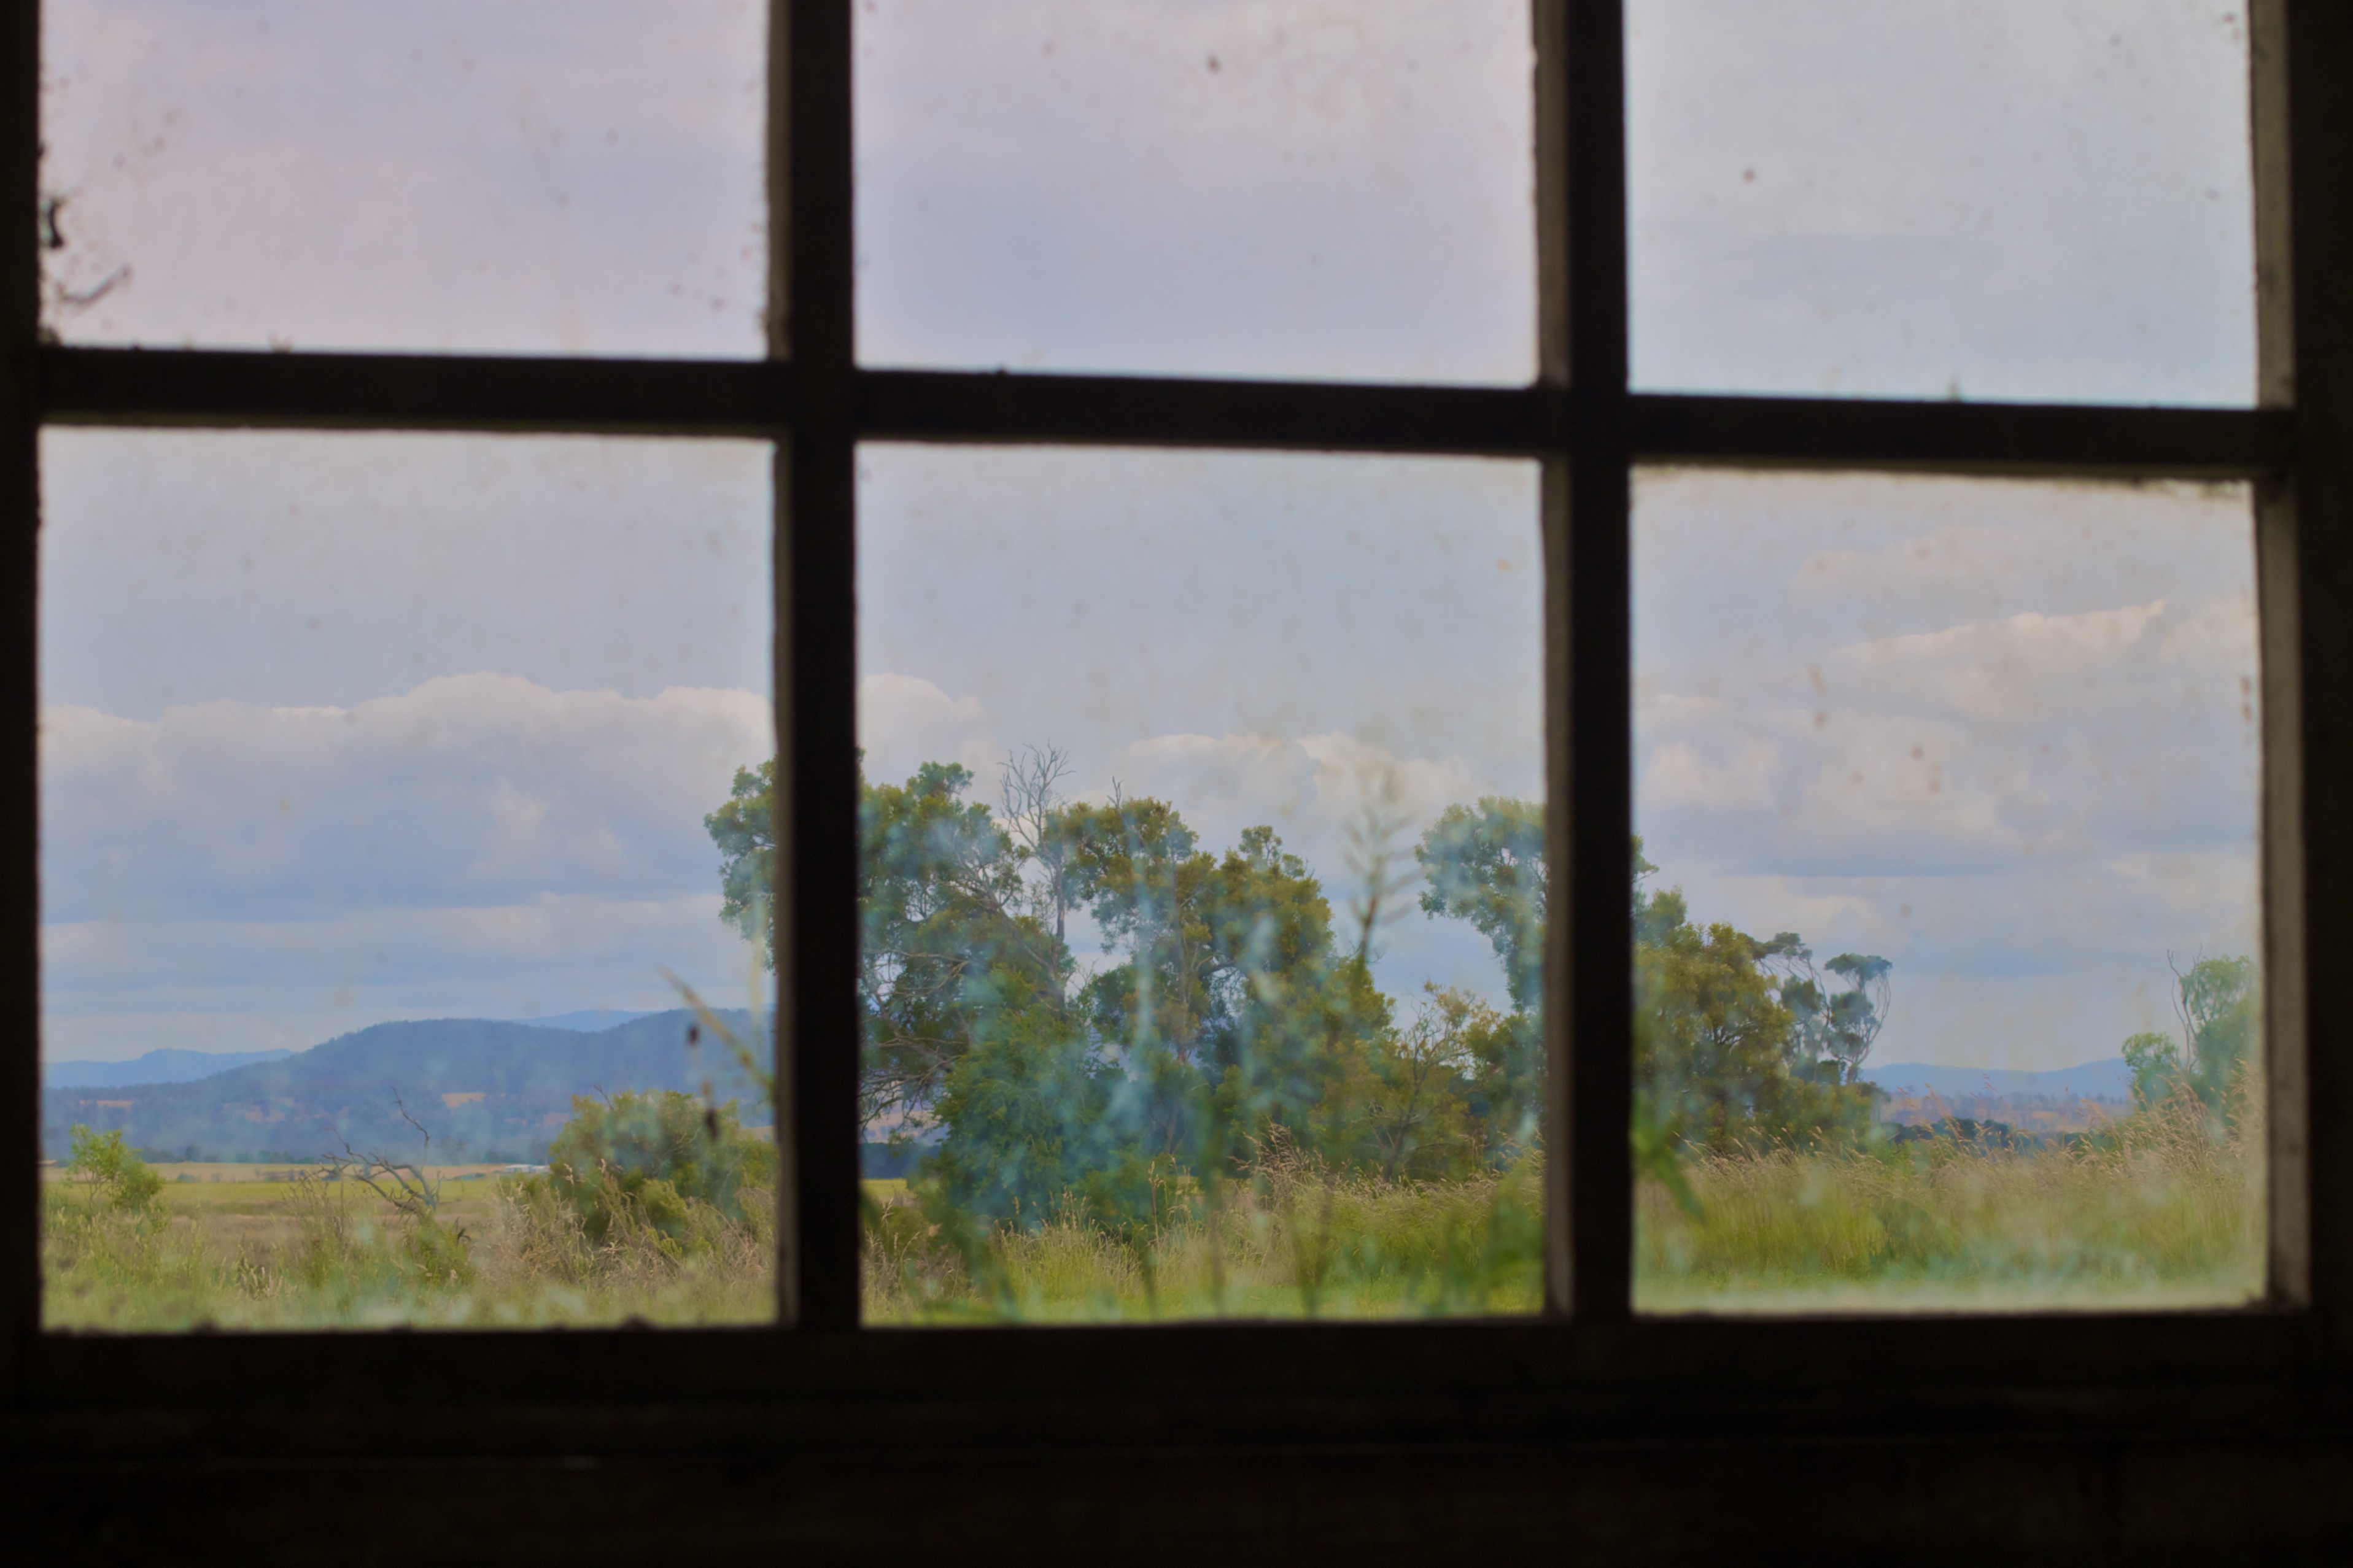
window, wall, auodyssey, window covering